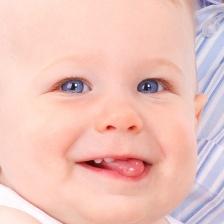
Label: faces